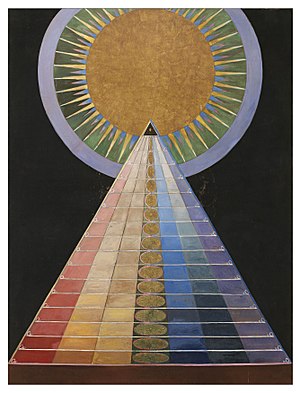
Hilma af Klint / Galleri
Hilma af Klint var en svensk kunstner, antroposof og pioner indenfor abstrakt maleri. Hun indgik i gruppen De fem og hendes systematiske malerier er visuelle repræsentationer af komplekse filosofiske idéer.